Sarah Blake Sturgis Shaw

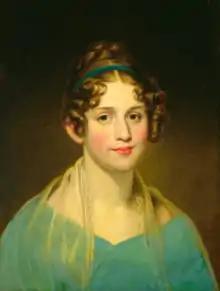
Portrait from 1835 by Francis Alexander

Sarah Blake Shaw (née Sturgis; August 31, 1815 – December 31, 1902) was an American abolitionist, women's rights supporter, anti-imperialist and philanthropist.